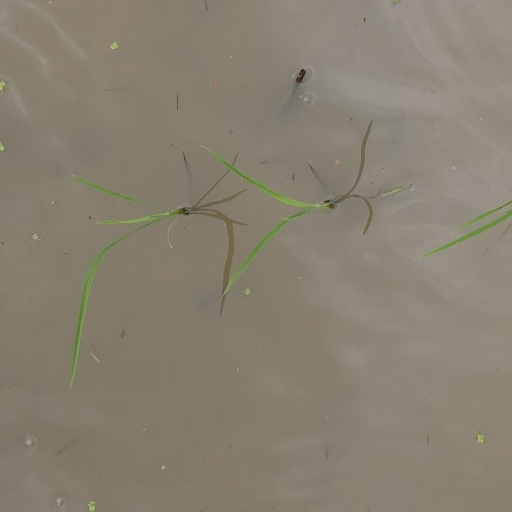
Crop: rice